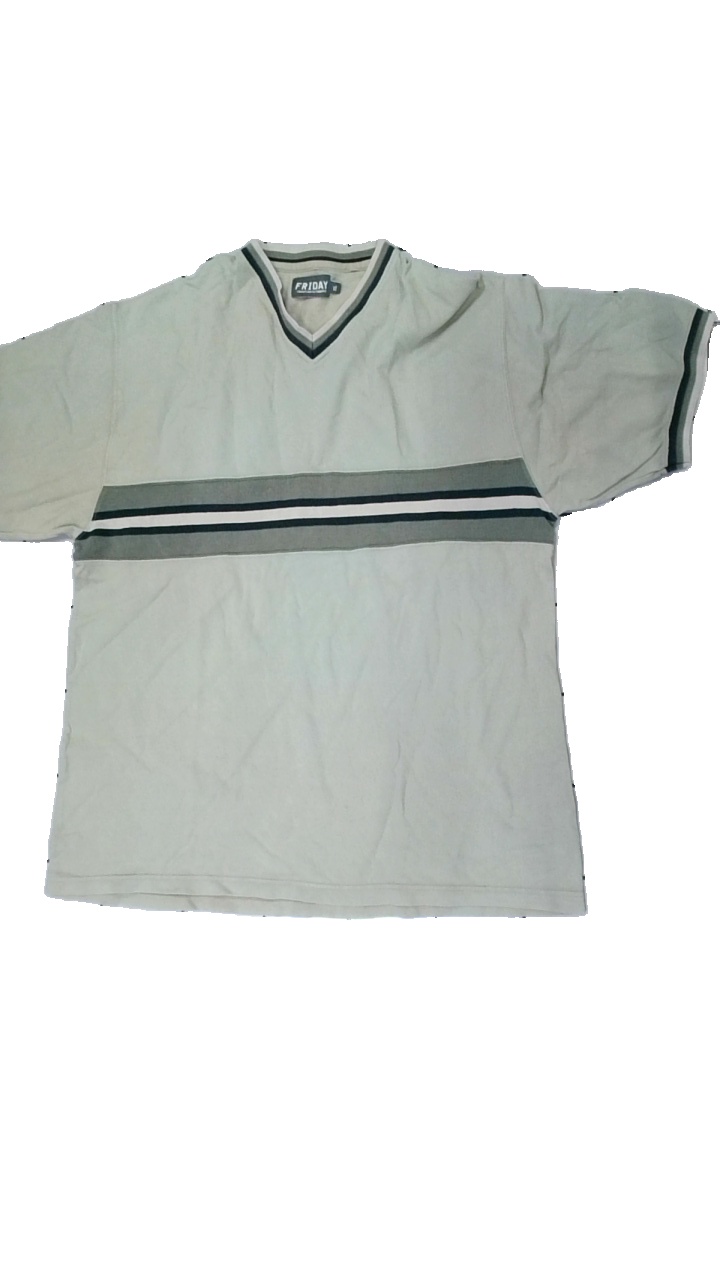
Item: T-shirt (Men)
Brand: Kappahl
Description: grön t-shirt med ränder mitten, blekare färg i armhålor
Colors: Green, Blue, Beige
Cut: Regular
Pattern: Striped
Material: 100% cotton
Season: All
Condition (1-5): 3
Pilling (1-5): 5
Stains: Major
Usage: Remake
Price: <50